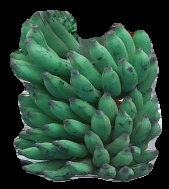
Variety: elakki-bale
Grade: grade3